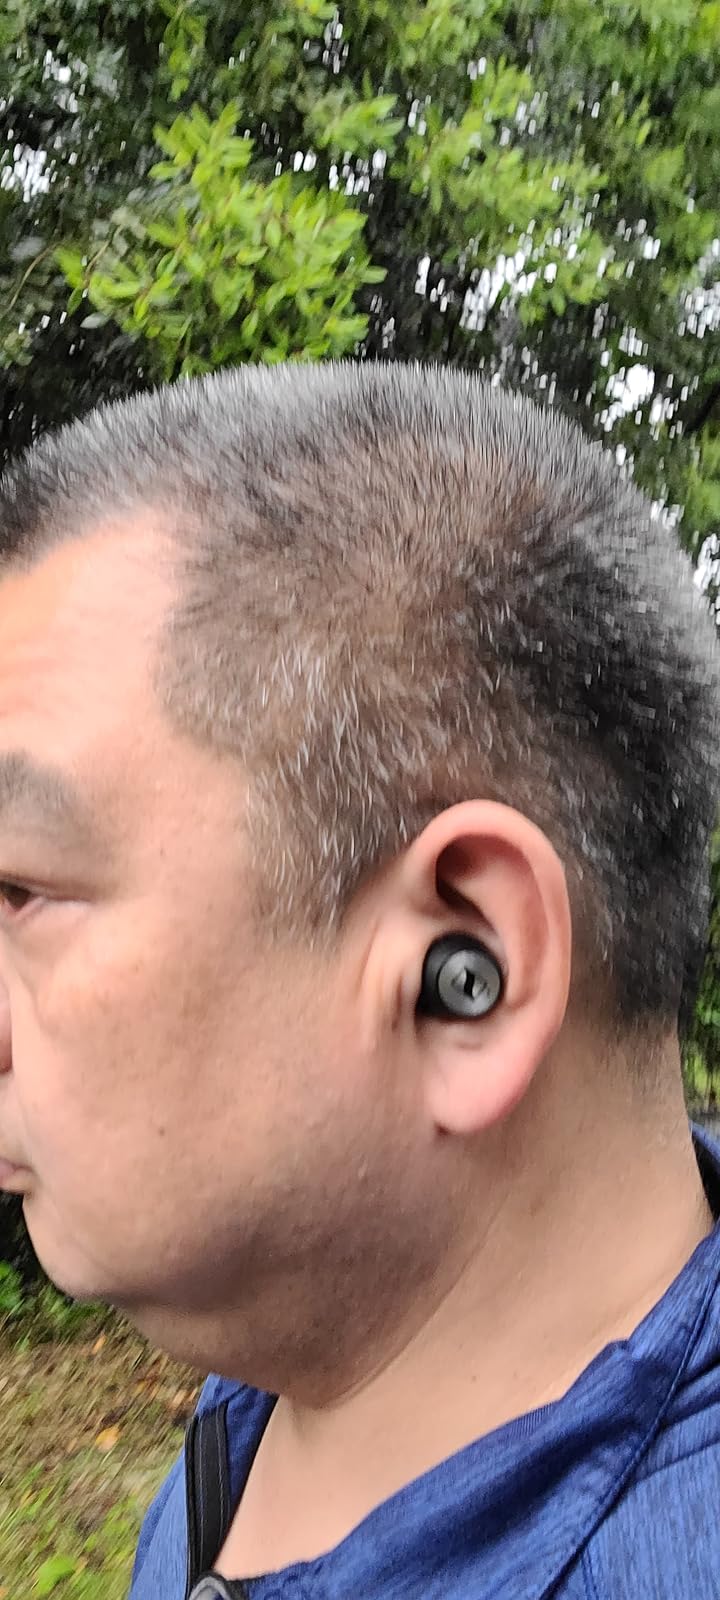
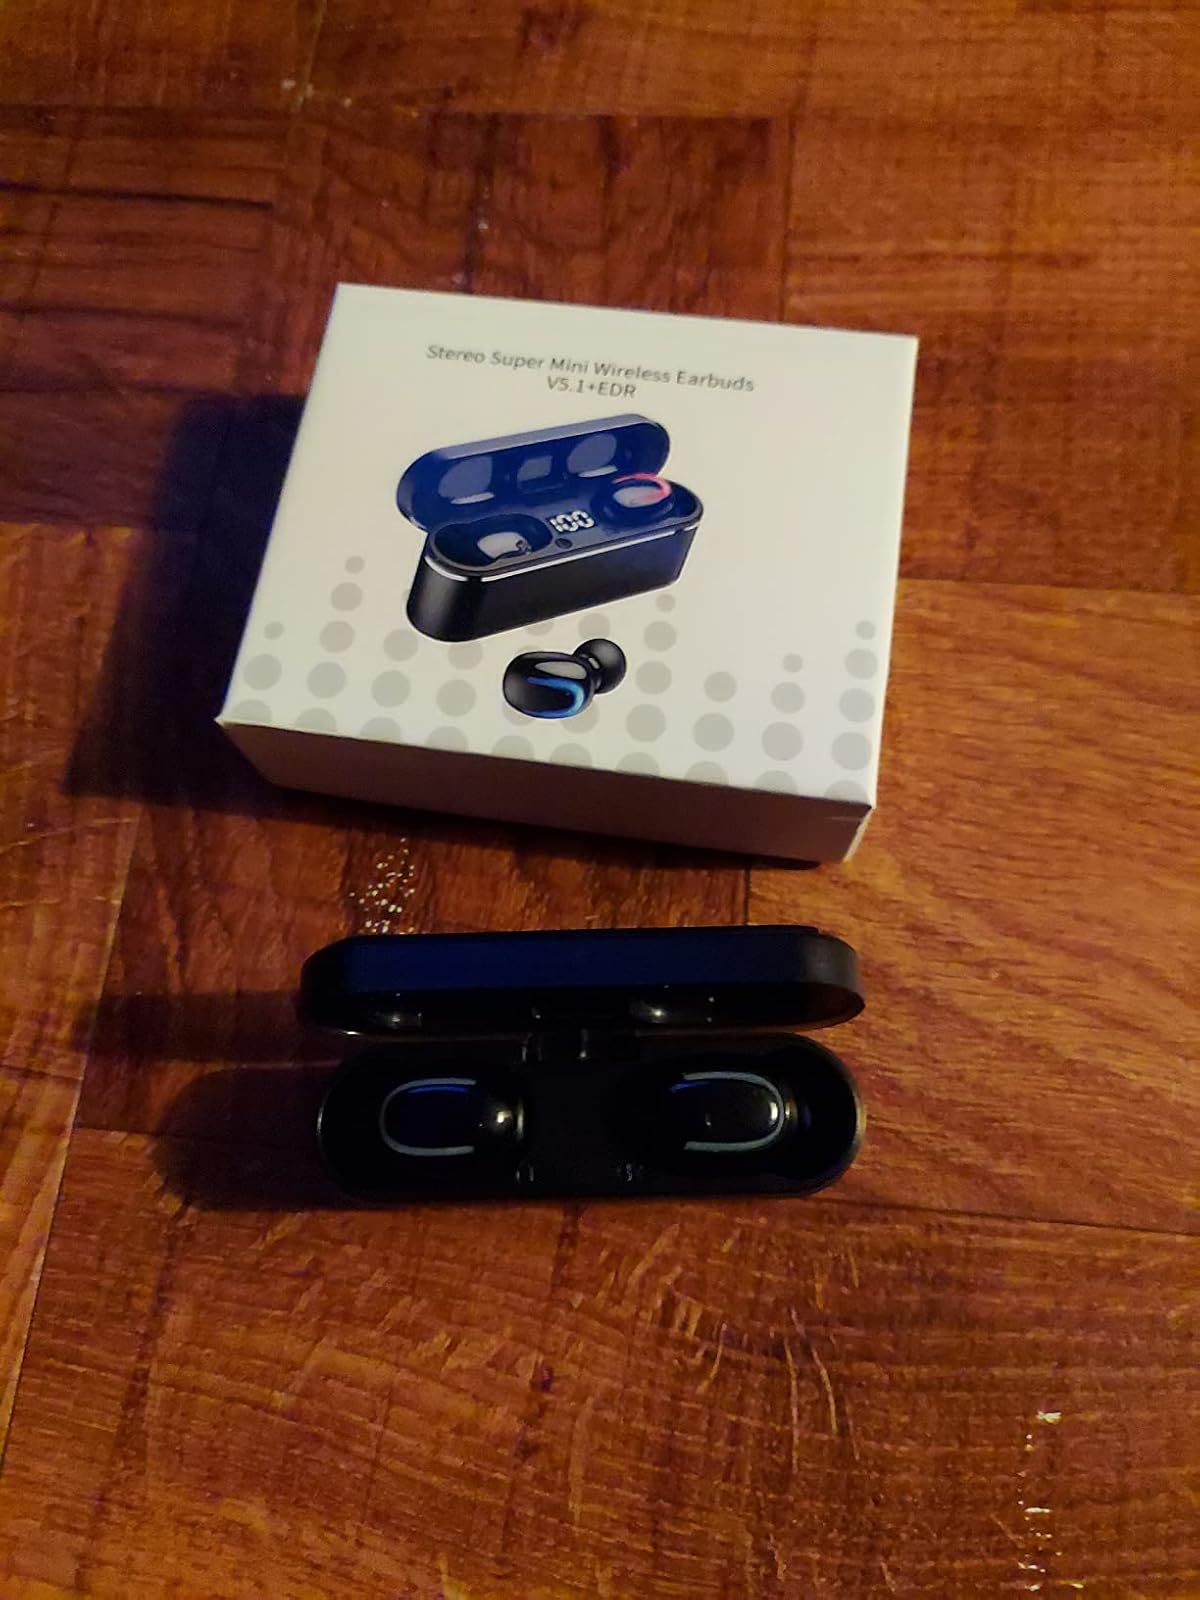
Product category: earbuds
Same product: no